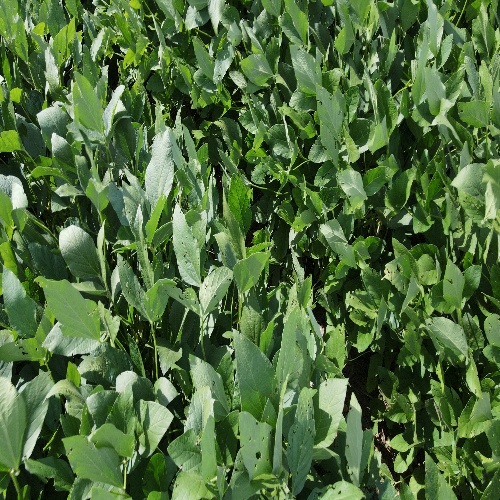
Label: Caterpillar